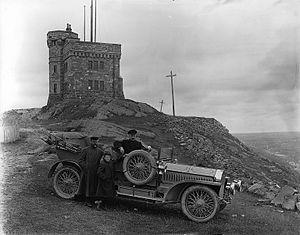
Automobile de H. D. Reid à la tour Cabot , Signal Hill, St. John's, T.-N.-L., 1908
La tour Cabot a été construite en 1897 pour célébrer le 400ᵉ anniversaire de la découverte de Terre-Neuve par John Cabot. Elle est située au sommet du Signal Hill surplombant la ville de Saint-Jean.